Bryan Antoine

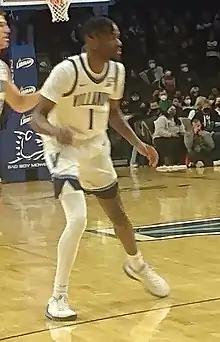
Antoine with Villanova in 2022

Bryan Antoine (born April 26, 2000) is an American professional basketball player for Den Helder Suns of the BNXT League. He played college basketball for the Villanova Wildcats and Radford Highlanders.